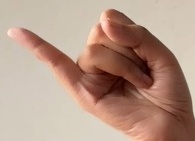
ASL sign: J